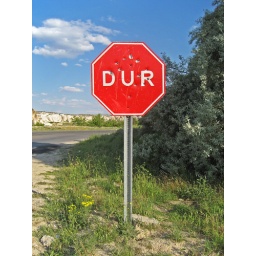
street sign in cappadocia